Treriksrøysa

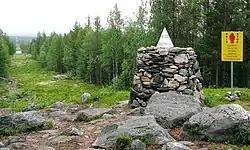
Treriksrøysa on the boundary between Finland, Norway and Russia

Treriksrøysa is a cairn which marks the tripoint where the borders between Norway, Finland, and Russia meet. The site is on a hill called Muotkavaara, in the Pasvikdalen valley, west of the Pasvikelva river and southwest of Nyrud just west of Krokfjellet in Sør-Varanger Municipality in Finnmark county, Norway. It is the only place in Europe where three time zones meet: Central European Time, Eastern European Time and Moscow Time. The tripoint can only legally be approached by the public from the Norwegian side, since both Finland and Russia maintain extensive border security zones where public access is prohibited.